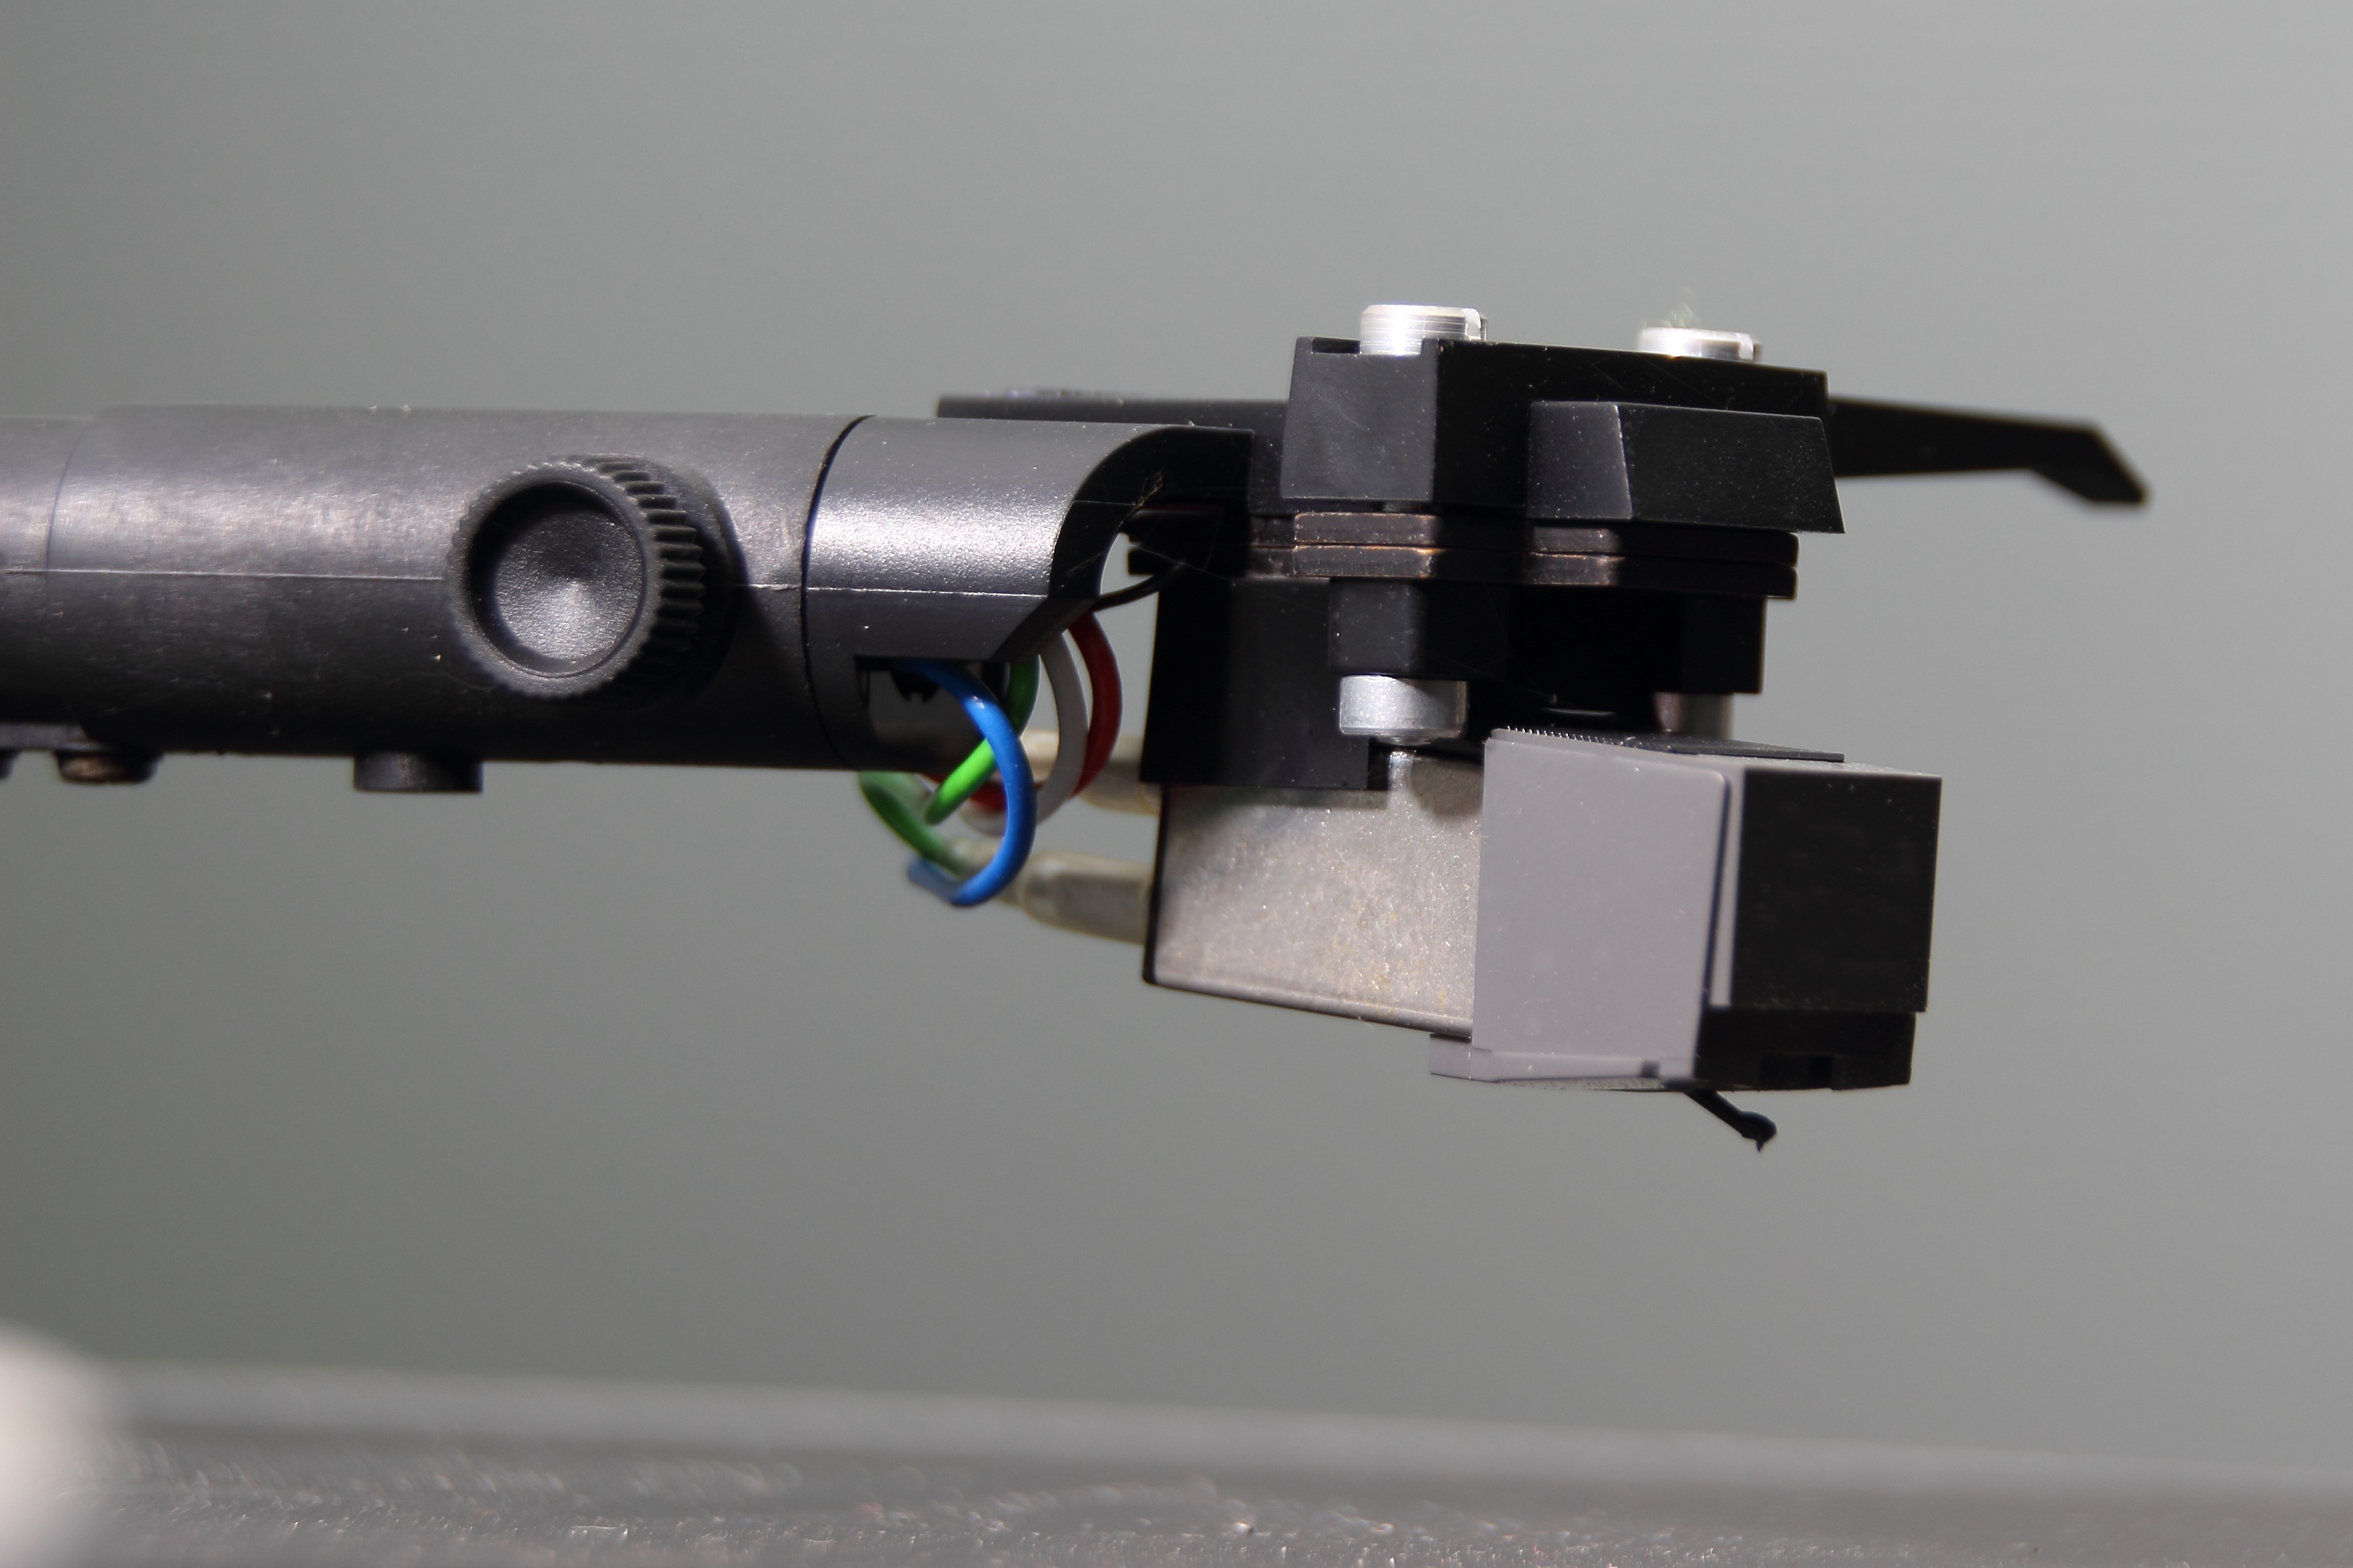
music, needle, vinyl, turntable, technology, vintage, analog, macro, machine, laser, audio, pickup, gun, sound, records, hub, hifi, firearm, music playback, machine tool, optical instrument, audio device